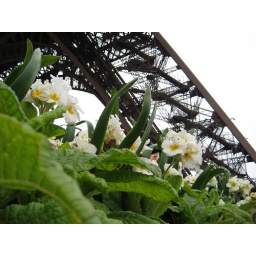
white flowers by the eiffel tower